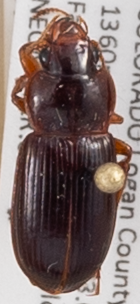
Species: Amara carinata
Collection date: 2014-06-24
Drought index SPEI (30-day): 0.71
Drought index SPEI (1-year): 0.54
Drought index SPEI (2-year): -1.01